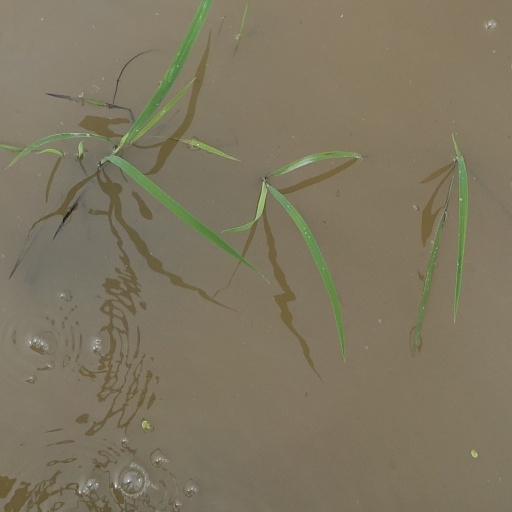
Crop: rice